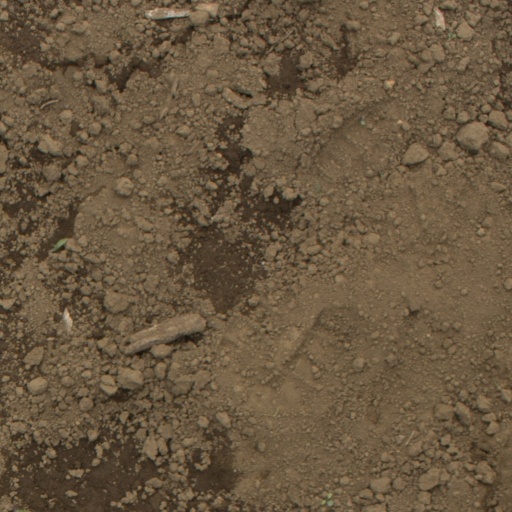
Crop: Jerusalem artichoke